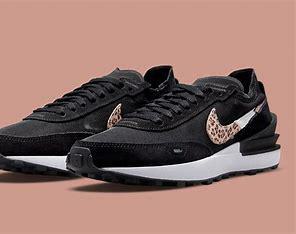
Brand: Nike
Model: Waffle One